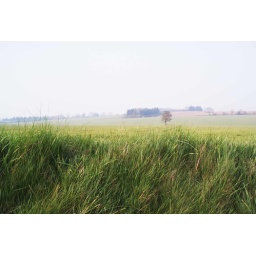
Lonely tree in the middle of a field ...